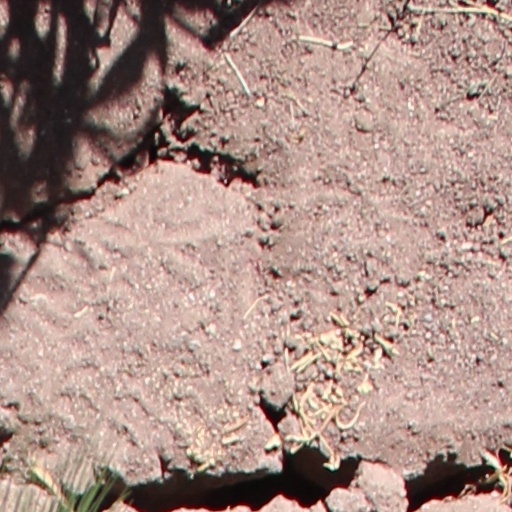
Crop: wheat